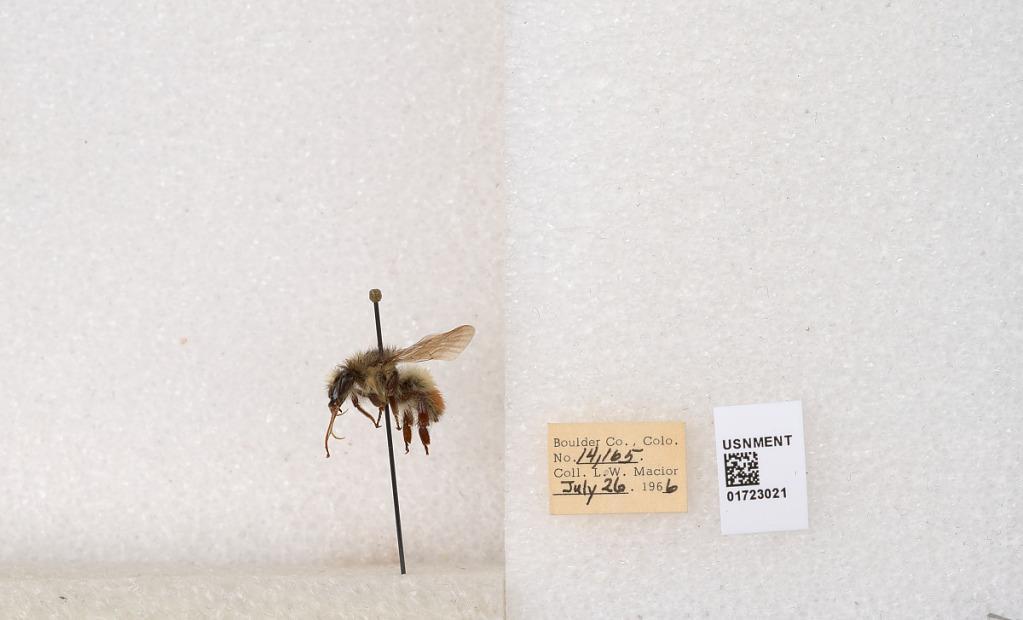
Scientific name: Bombus flavifrons Cresson
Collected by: L. Macior
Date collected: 1966-7-26
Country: United States
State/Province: Colorado
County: Boulder
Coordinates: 40.0925, -105.358